Thado Minsaw

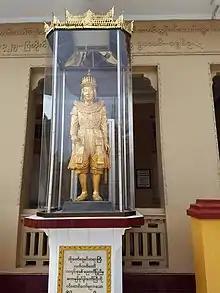
Statue at the Mahamuni Buddha Temple, Mandalay

Thado Minsaw (15 June 1762 – 9 April 1808), also known as Shwedaung Min, was heir-apparent of Burma from 1783 to 1808, during the reign of his father King Bodawpaya of Konbaung dynasty. As Prince of Shwedaung and Dabayin, he was entrusted by the king to manage the day-to-day affairs of the kingdom, and when necessary, to lead the Royal Army against enemies. Thado Minsaw is best known for his conquest of Arakan (now Rakhine State) in 1784–1785 and the subsequent removal of Mahamuni Buddha from Mrauk-U to Amarapura. He also led the successful defense of Tenasserim (Taninthayi) coast in 1792 in the war with Siam. The crown prince also led the revitalization of Burmese theater in the late 18th century by bringing a group of young artists to his court.